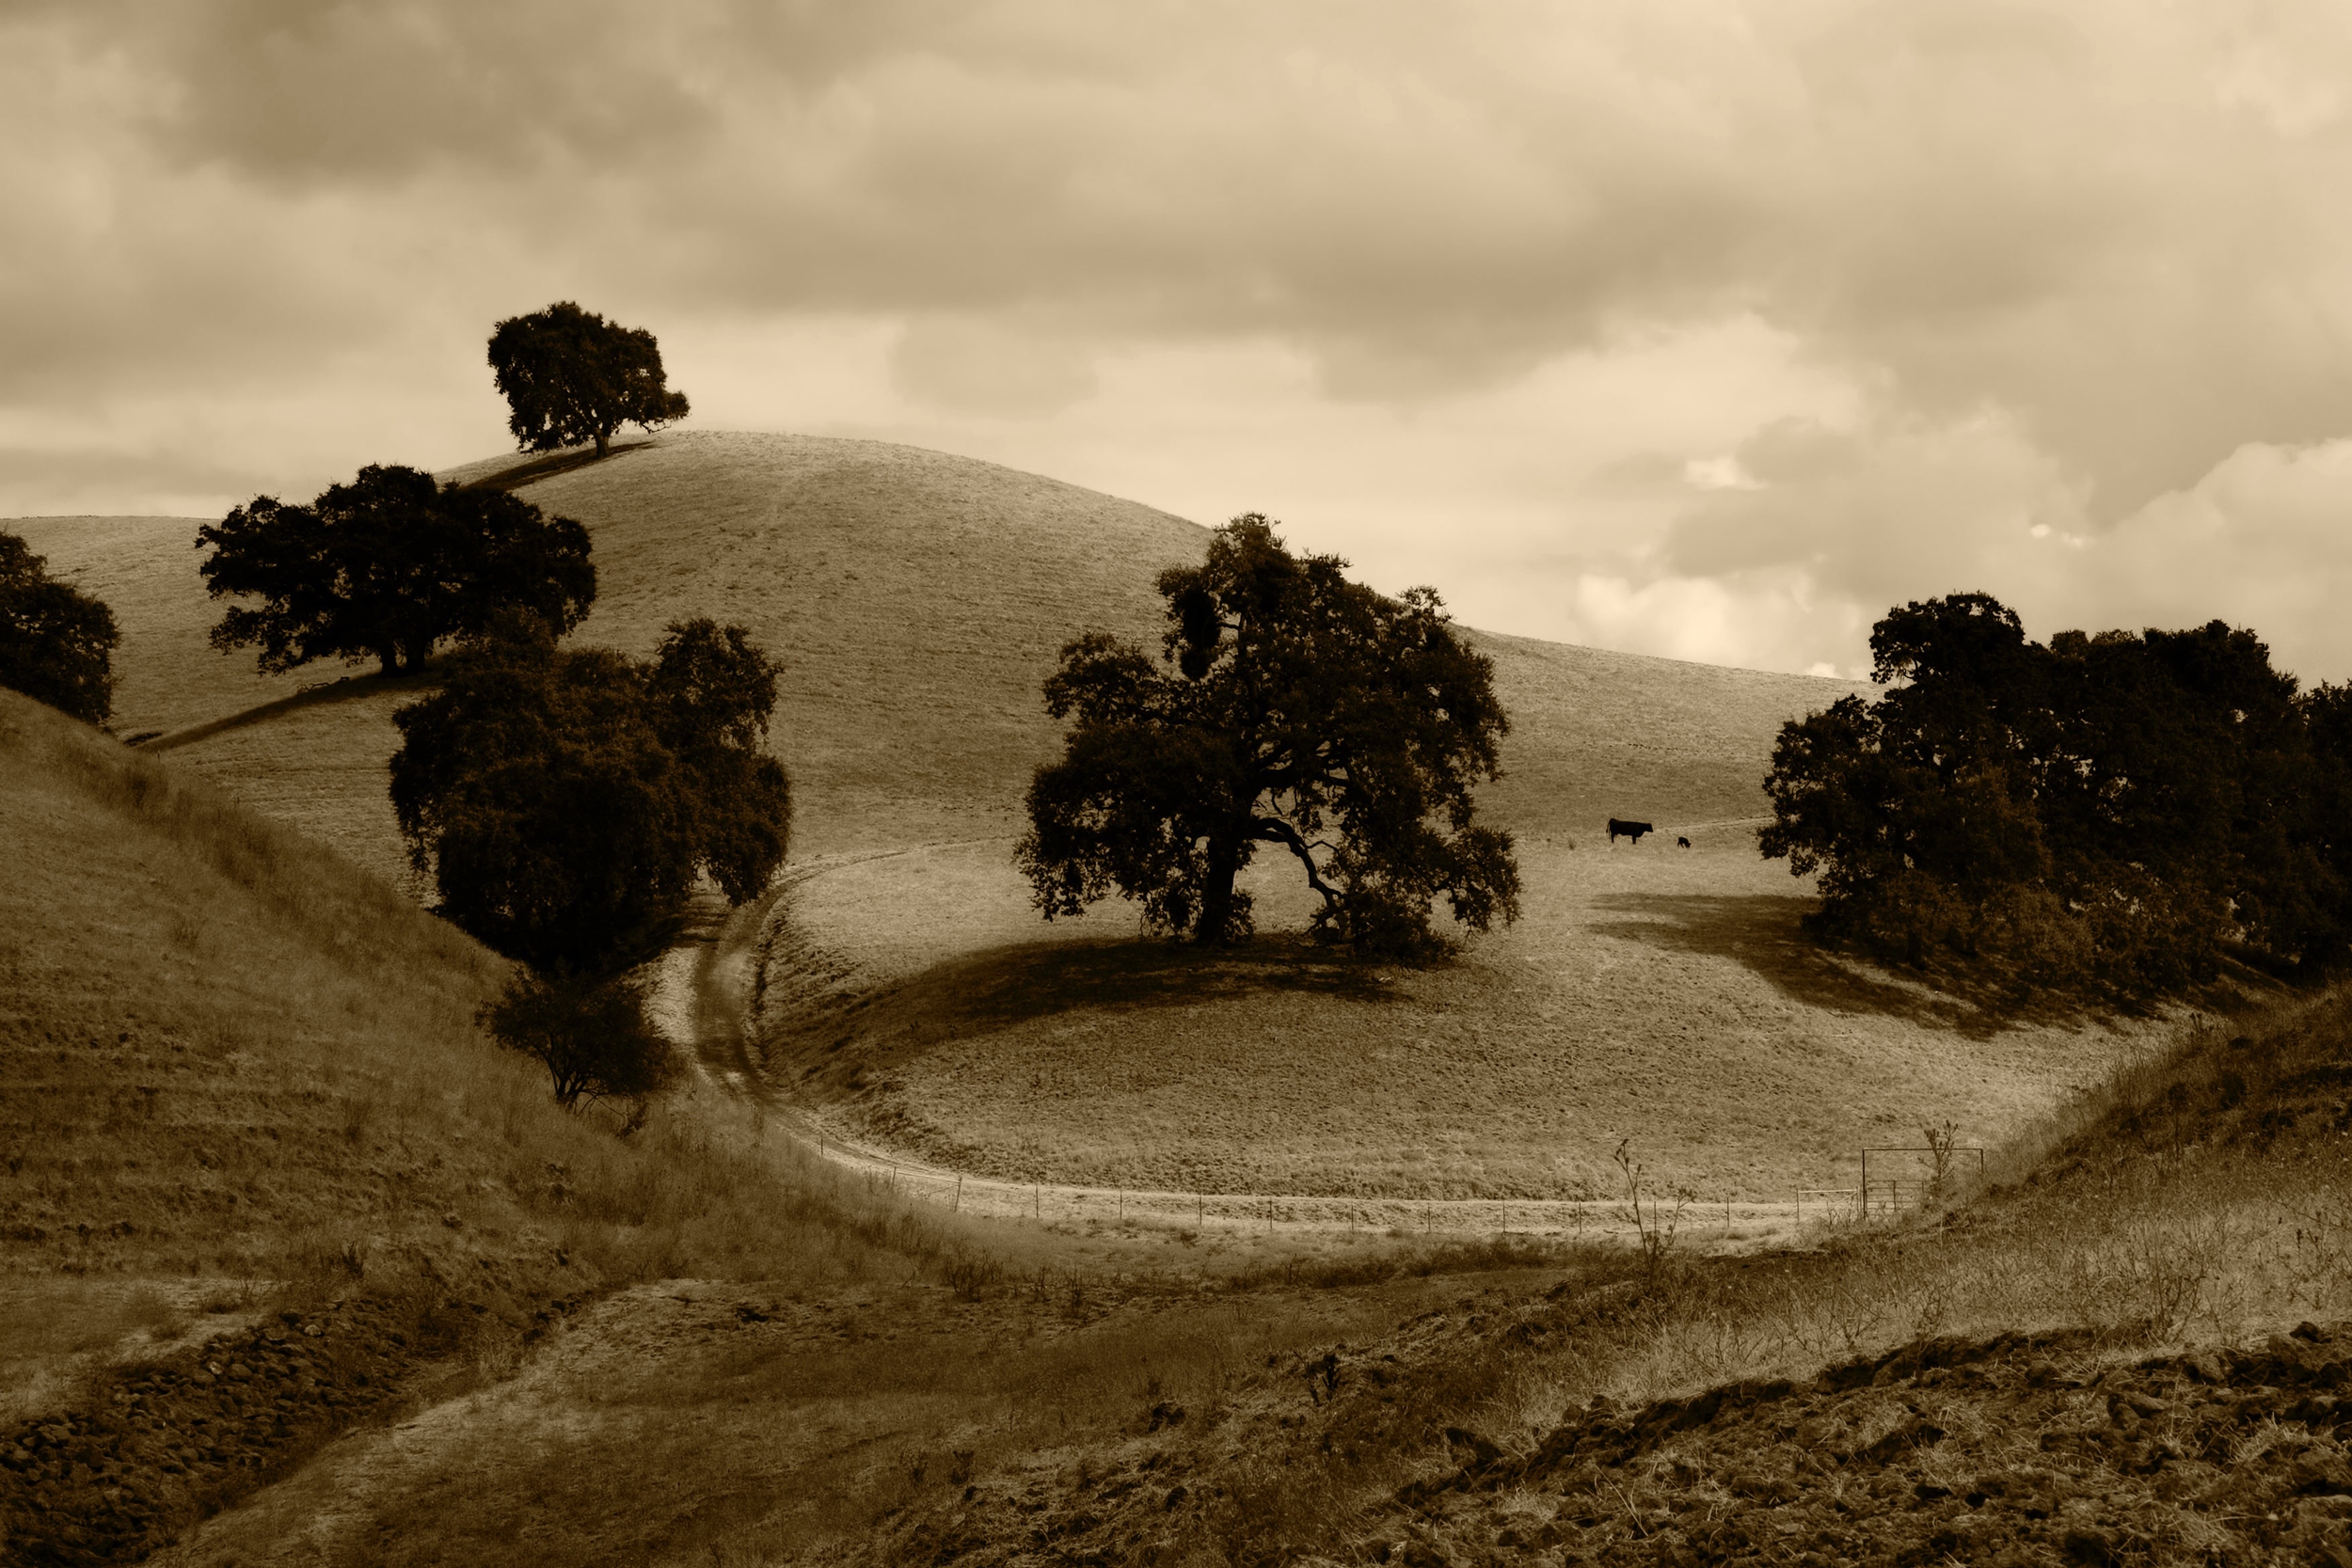
landscape, tree, nature, sand, rock, mountain, cloud, sky, field, meadow, hill, rural, soil, monochrome, trees, hills, sepia, country lane, rural area, woody plant